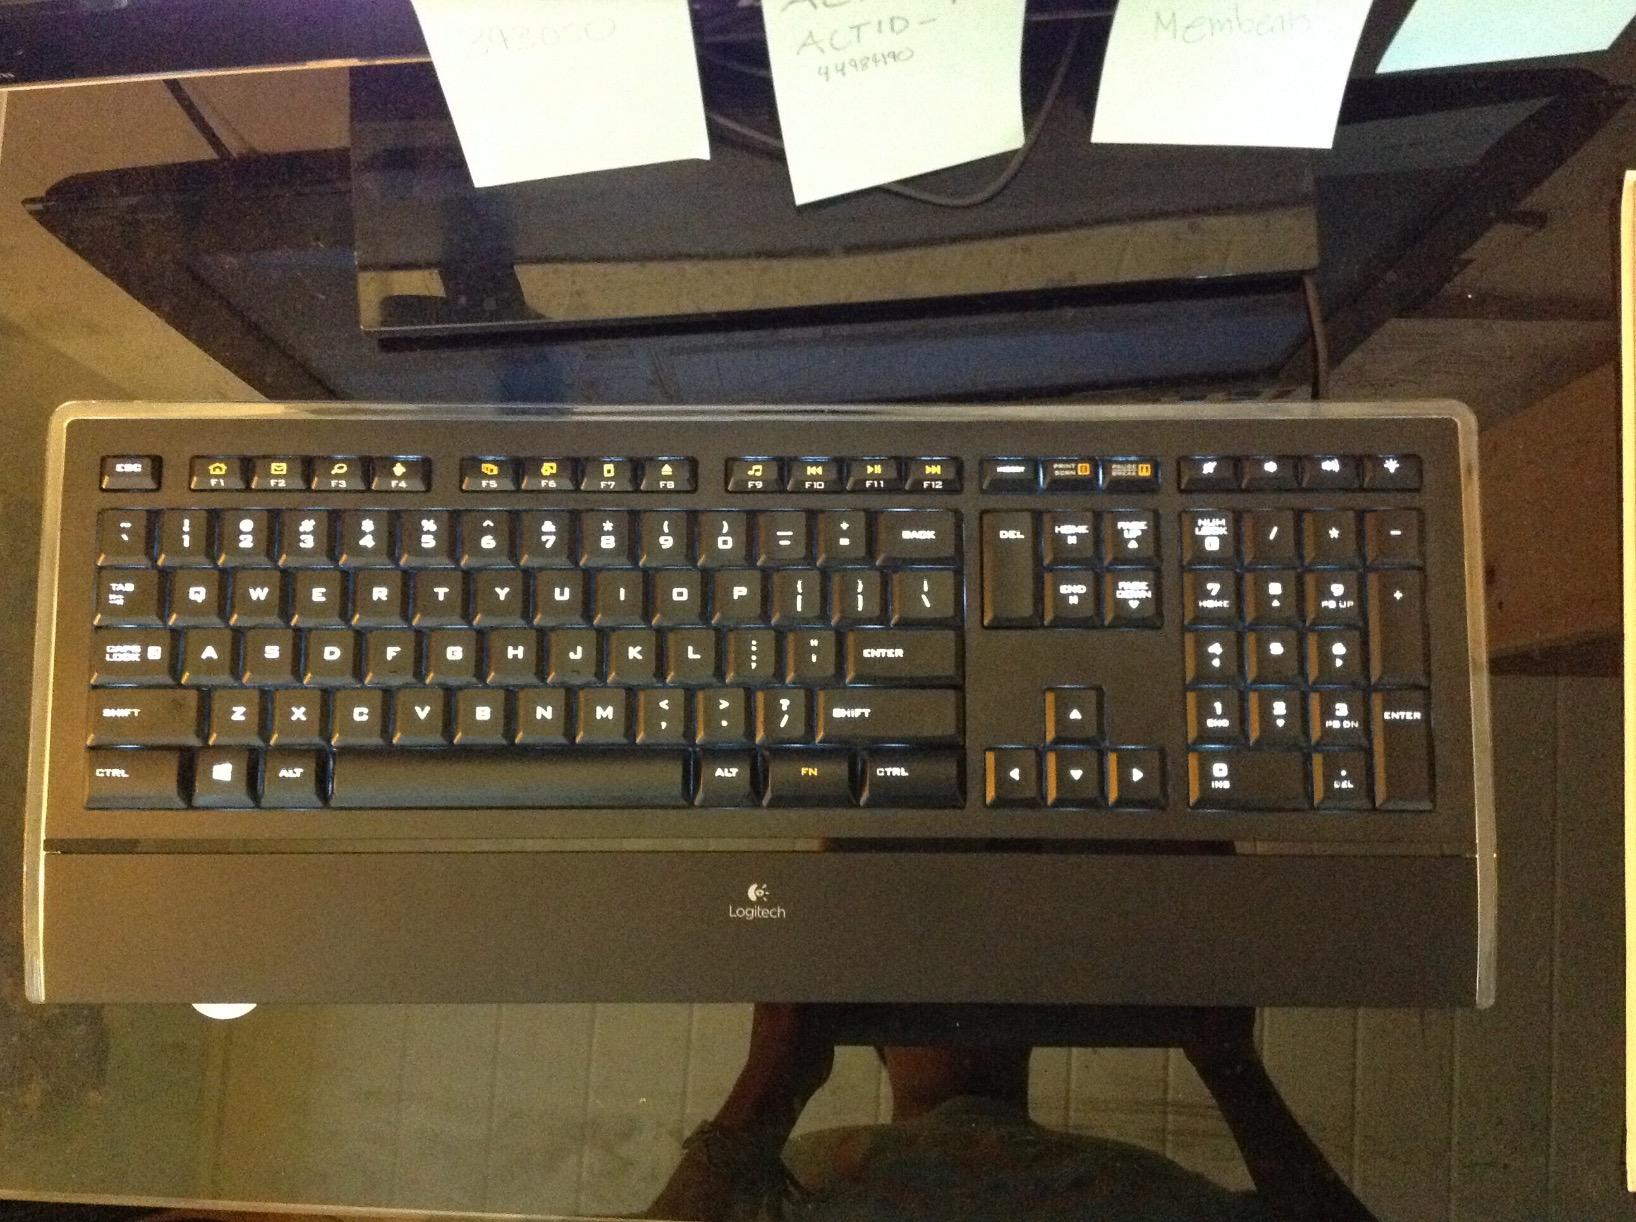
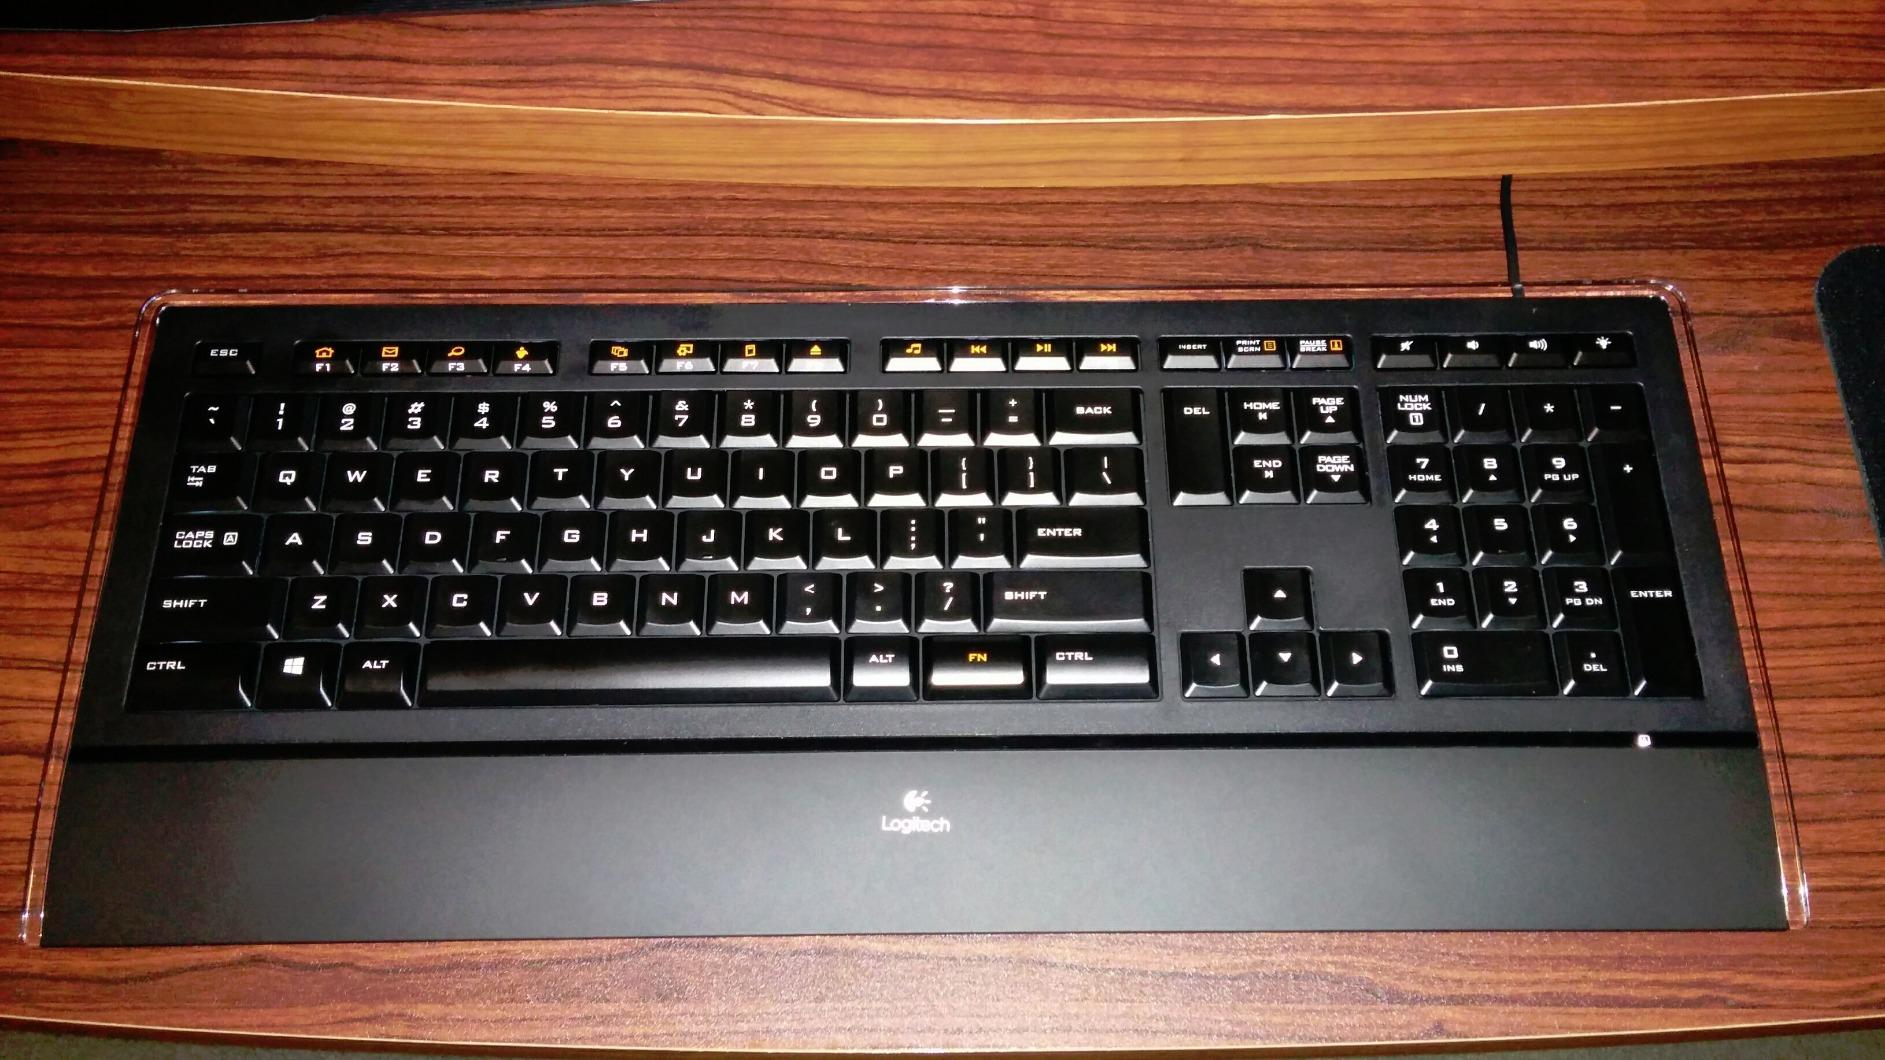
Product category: keyboard
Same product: yes